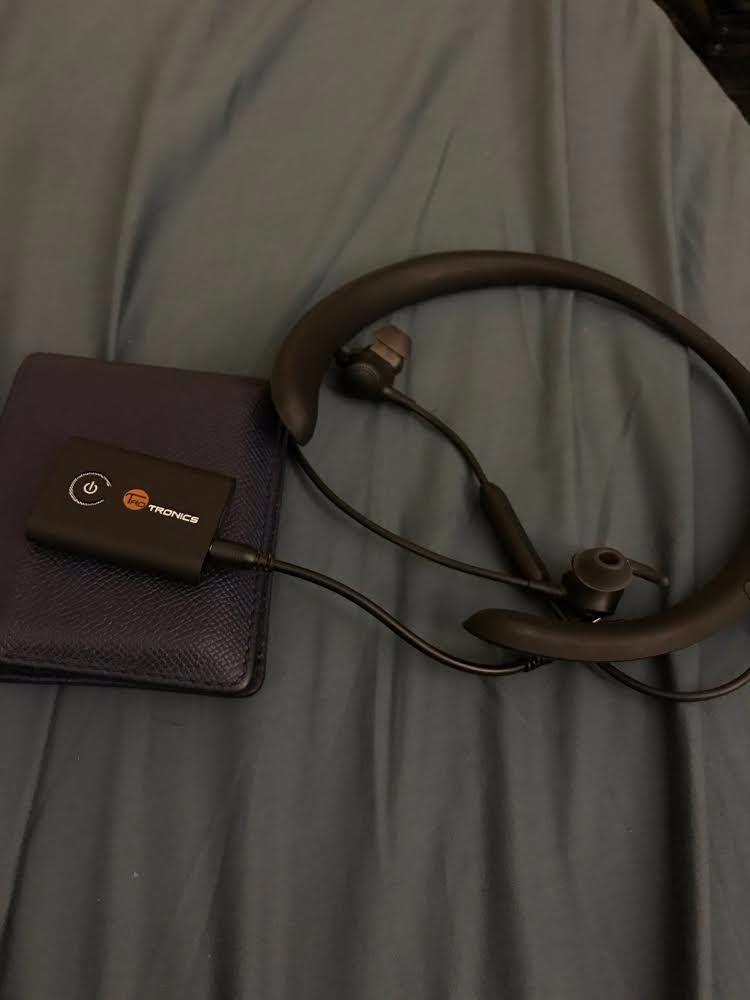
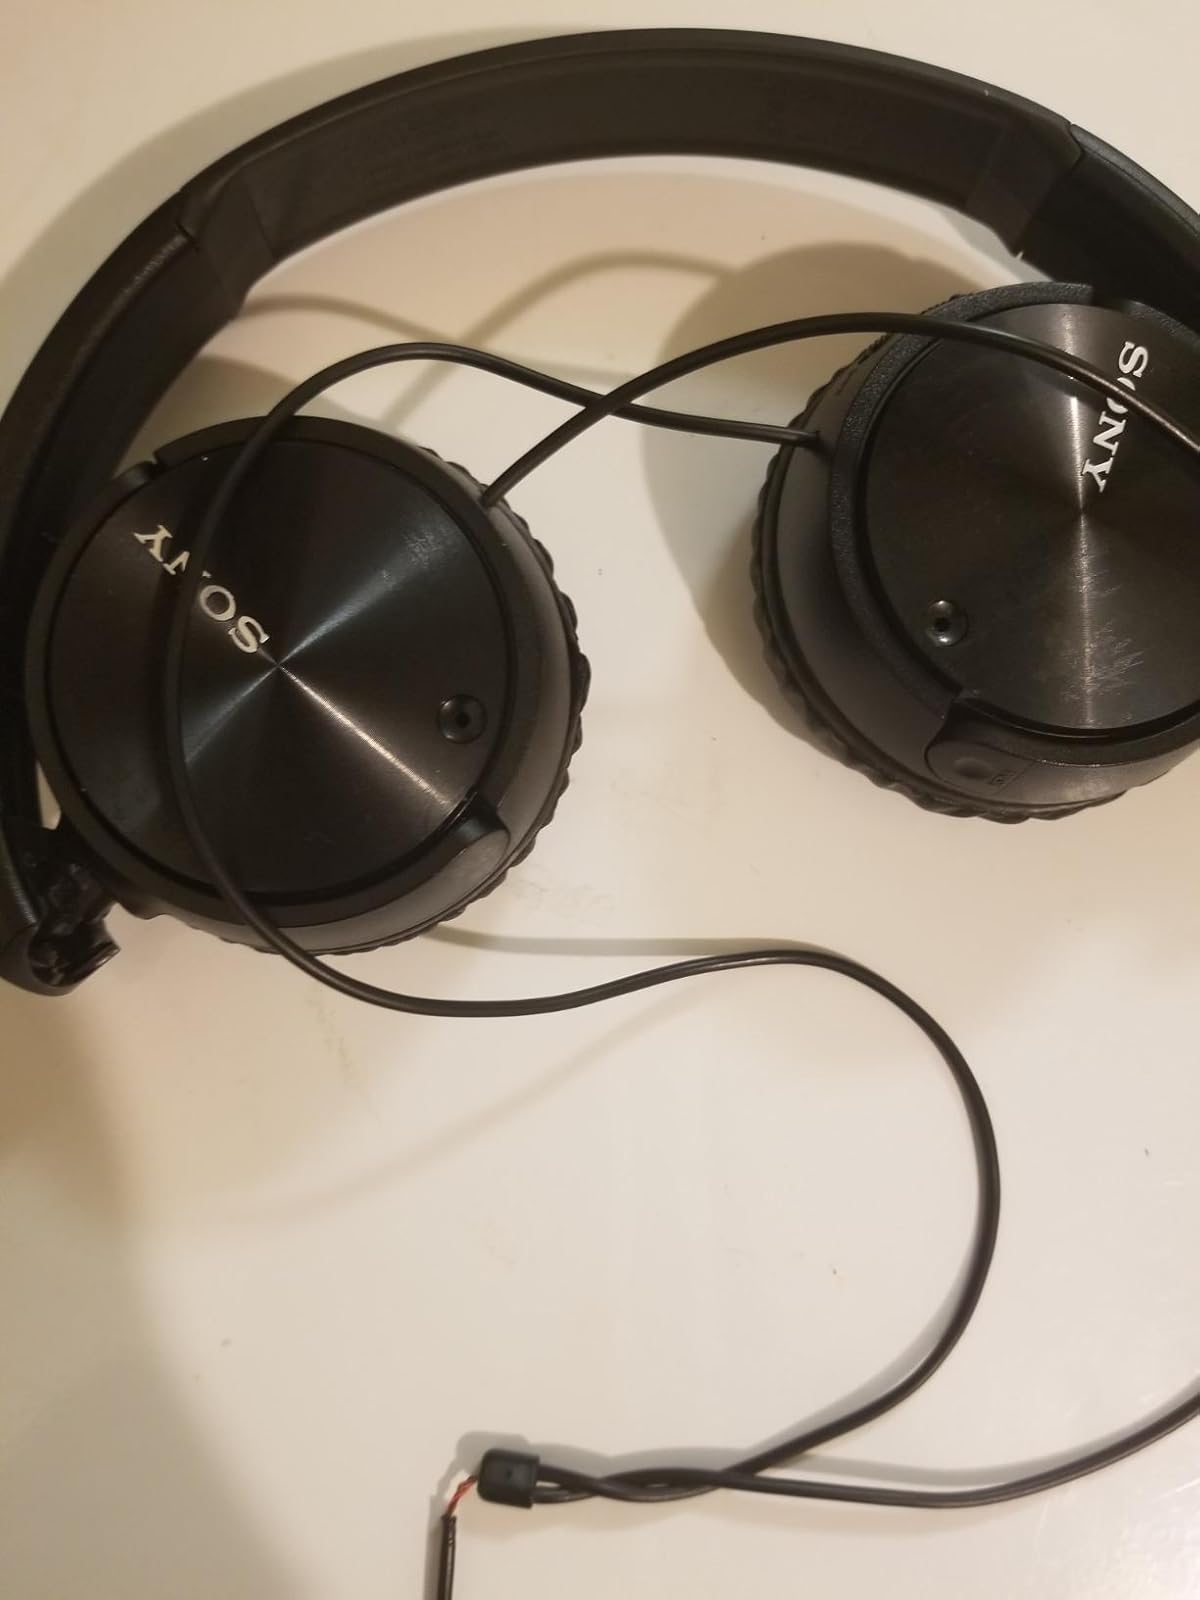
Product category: headphones
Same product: no